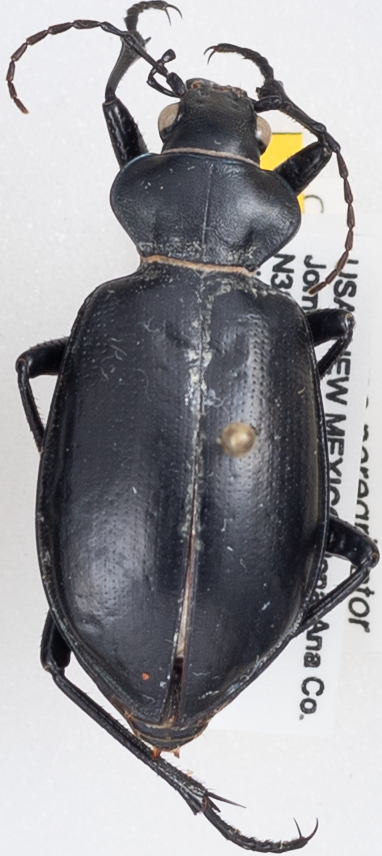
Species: Calosoma peregrinator
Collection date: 2021-07-20
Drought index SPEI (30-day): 2.09
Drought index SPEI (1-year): -0.574
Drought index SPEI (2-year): -0.226